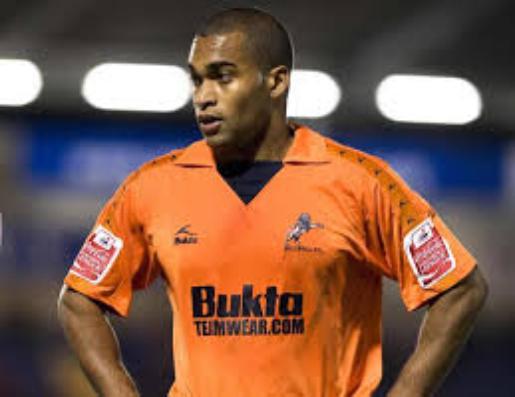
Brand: bukta
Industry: Clothes